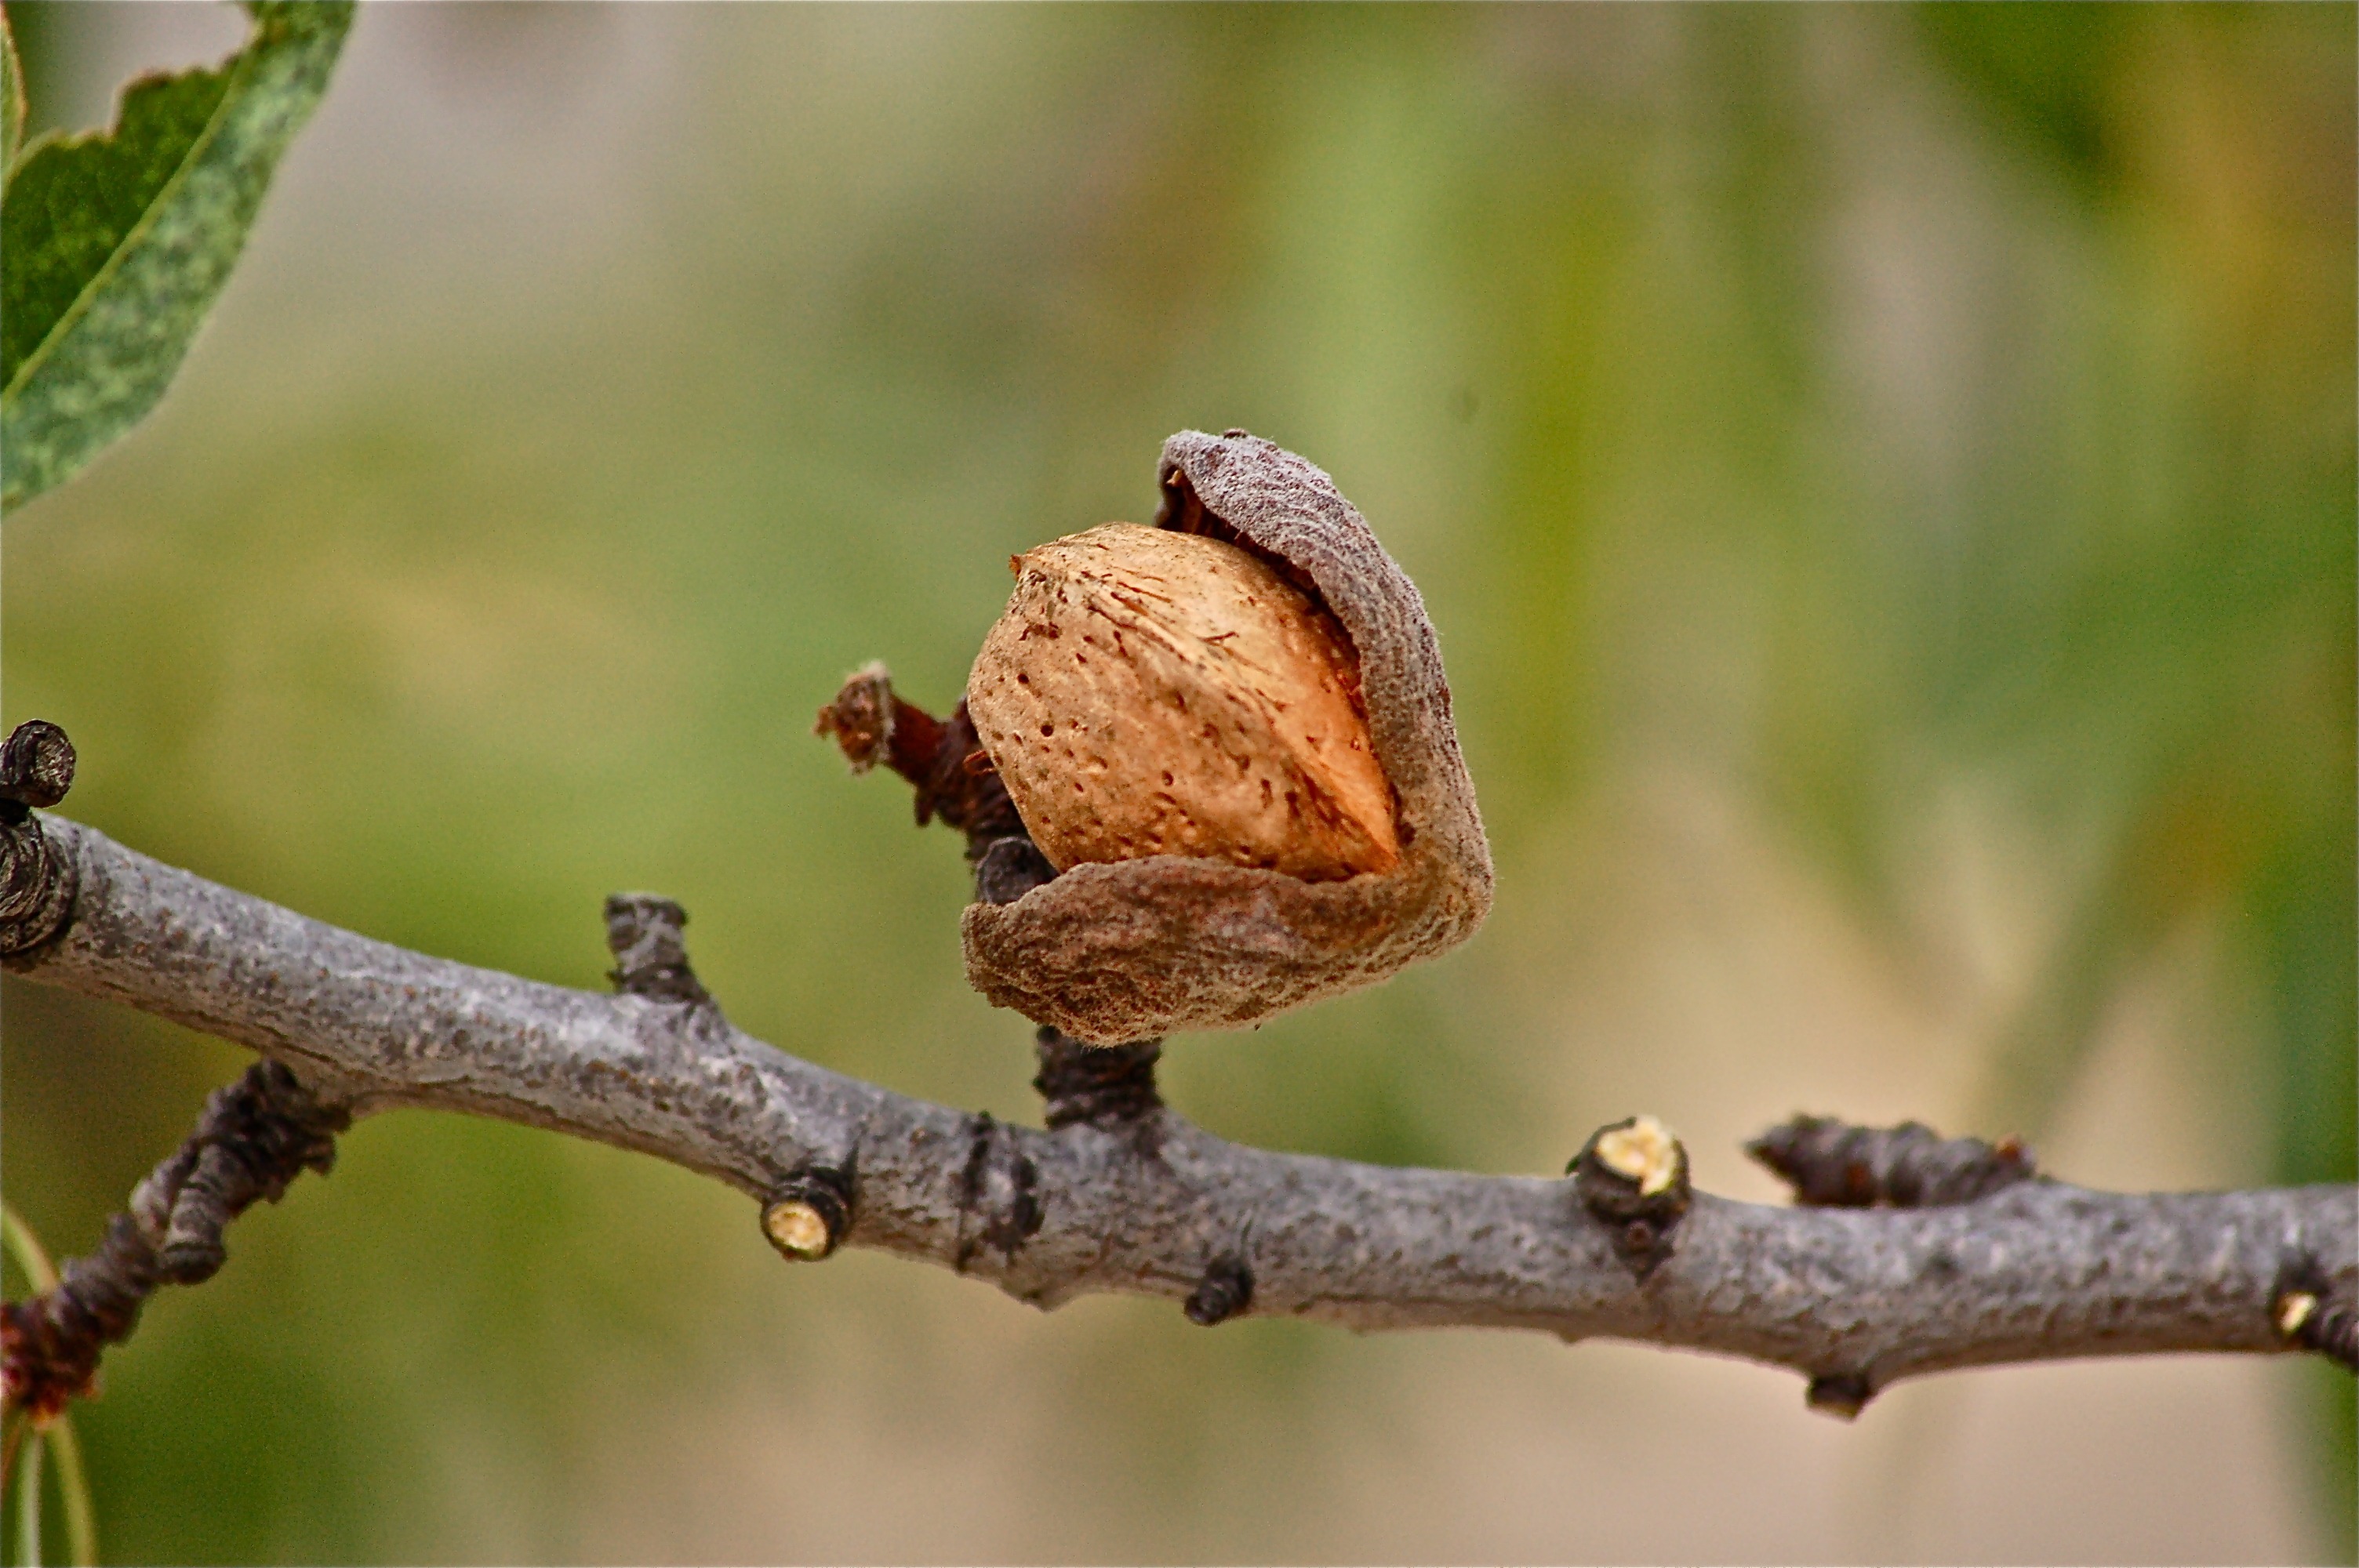
tree, nature, branch, plant, leaf, flower, wildlife, food, produce, vegetable, autumn, flora, fauna, almond, twig, close up, fruits, bud, macro photography, plant stem, woody plant